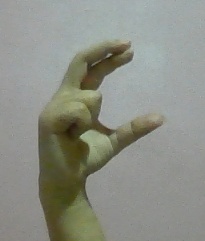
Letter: thal